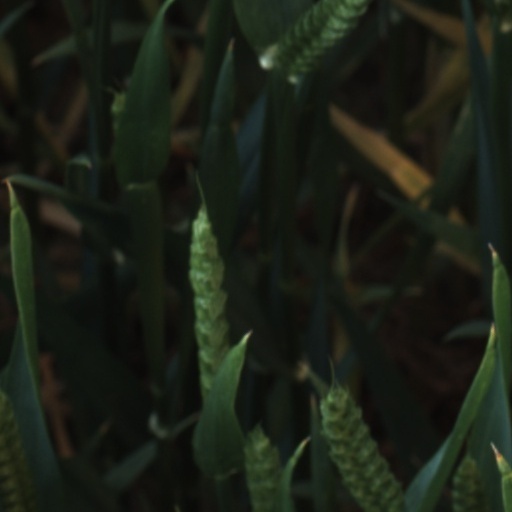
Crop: wheat